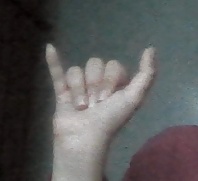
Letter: ya